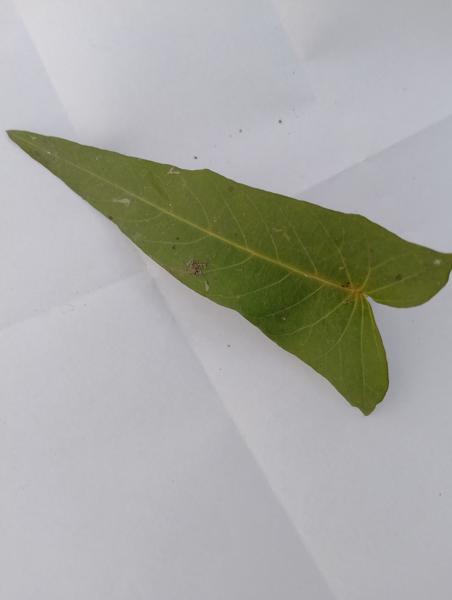
Weed species: Ipomoea aquatic